Hymns in the Church of Jesus Christ of Latter-day Saints

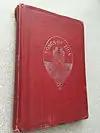
1918 "Songs of Zion"

In 1908, nine LDS Church mission presidents collaborated to produce a more simple hymnal with music and text. At the time, there were several songbooks and hymnbooks in use in Utah, including the Latter-day Saints' Psalmody, the Manchester Hymnal, the Deseret Sunday School Union Songbooks, Primary hymnbooks for children, etc. The intent of the mission presidents was to provide unity, prevent confusion and reduce the cost of stocking multiple hymnbooks by compiling favorite songs and hymns in one book. It was published in Chicago by the Northern States Mission and contained 246 gospel hymns such as "Do What Is Right," and "Put Your Shoulder to the Wheel." The 1918 edition contained 269 songs. It was the most popular and fastest selling LDS hymnbook up to that time. There were 12 printings between 1908 and 1925.